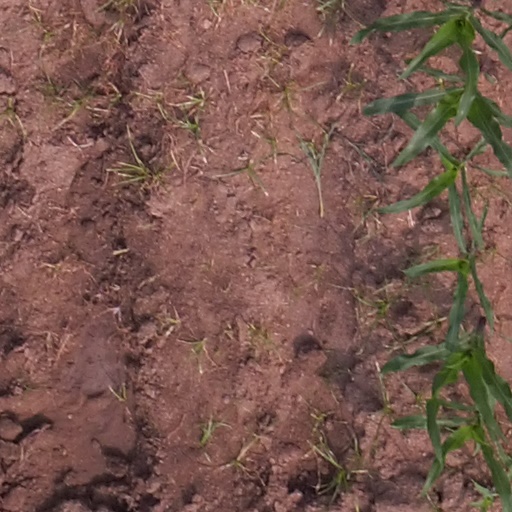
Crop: maize; corn